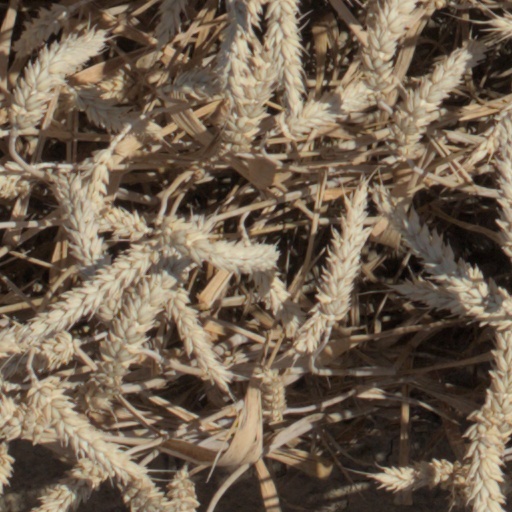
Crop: wheat